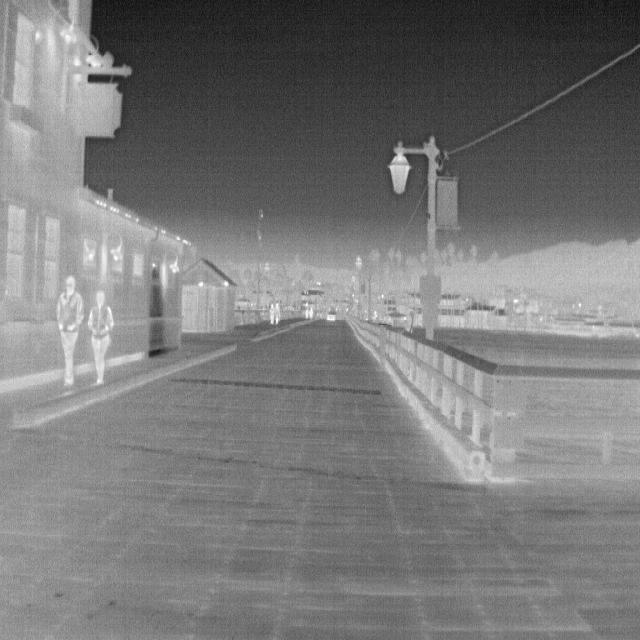
Detected objects:
label: person
label: person